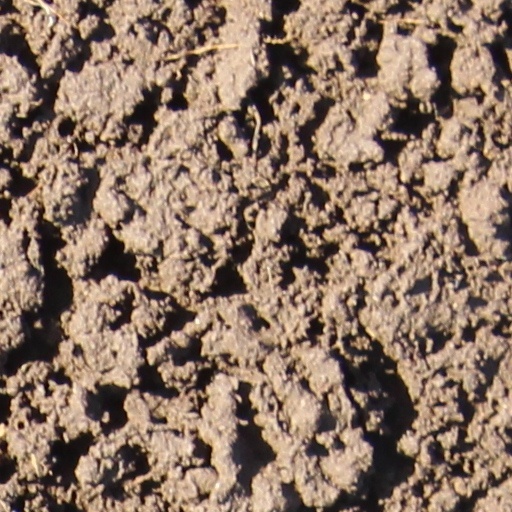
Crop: wheat